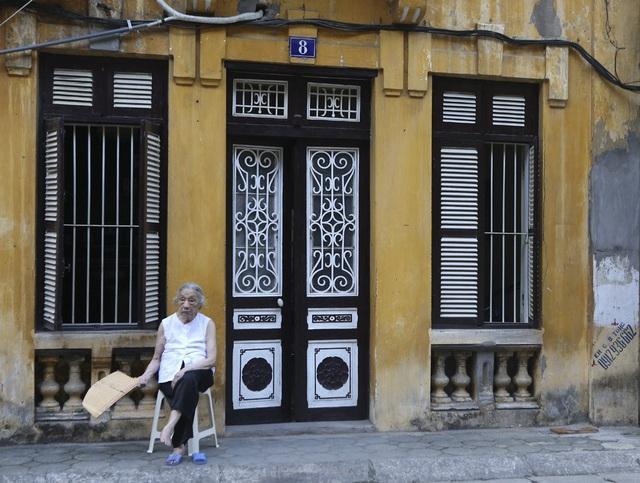
có một người ngồi ở trước căn nhà